Pacifica, California

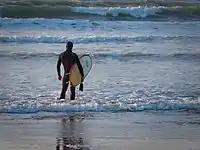

Pacifica is well known regionally as a popular surfing destination. Surfers and families often visit Pacifica State Beach, also known as Linda Mar Beach. It is also the site of the World Dog Surfing Championships. Rockaway Beach is a scenic location and offers recreation, shopping and dining. Pacifica is also a popular place to hike, with many trails that wind along the beaches and bluffs, including Mori Point, San Pedro Valley County Park, Frontierland Park, the Sanchez Adobe, Milagra Ridge, and the privately owned Rockaway Quarry, and a popular mountain biking destination, with many trails crossing the hillsides that surround the city, including Pedro Mountain Road, Sweeney Ridge, and areas of the Golden Gate National Recreation Area. Fishermen frequent the local beaches and the Pacifica Pier, often catching striped bass and salmon. 2005 marked the opening of the top-ranked Pacifica Skatepark. Pacifica is also home to the Sharp Park Golf Course, which was designed in 1931 by architect Alister MacKenzie.